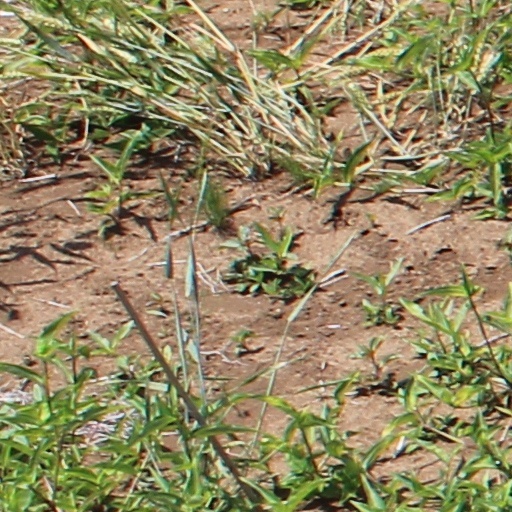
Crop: wheat